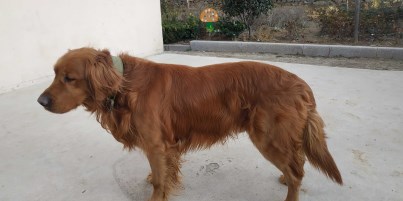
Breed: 5355-n000126-golden_retriever